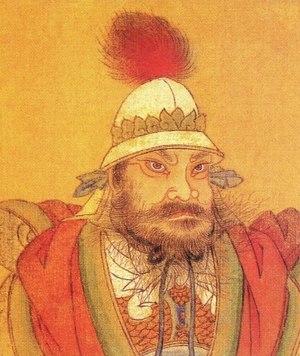
Ān Lùshān est un général, de père sogdien et de mère turque, au service de l'empereur chinois Xuanzong de la dynastie Tang.